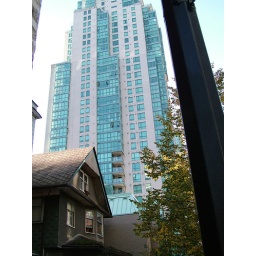
A rare remaining downtown house with a looming condo tower near it.